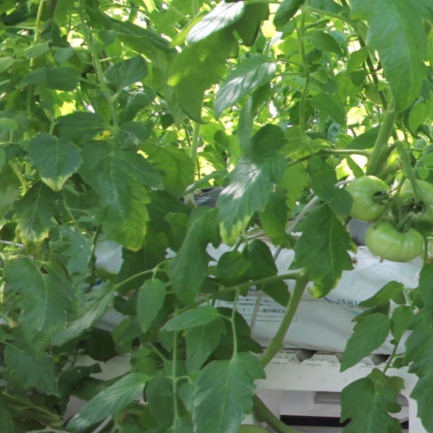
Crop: tomato